List of Carolina Panthers first-round draft picks

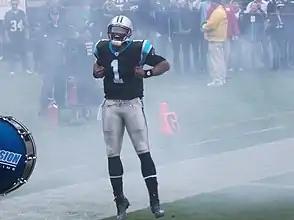
Cam Newton was the Panthers' first ever first-overall selection (2011), and went on to win the AP Offensive Rookie of the Year award.

The Carolina Panthers joined the National Football League (NFL) in 1995 as the league's 29th franchise. Their first ever selection was Kerry Collins, a quarterback from Penn State, in the 1995 NFL draft. The team's most recent first-round selection (8th pick overall) was Tetairoa McMillan, a wide receiver from Arizona, in the 2025 NFL draft.